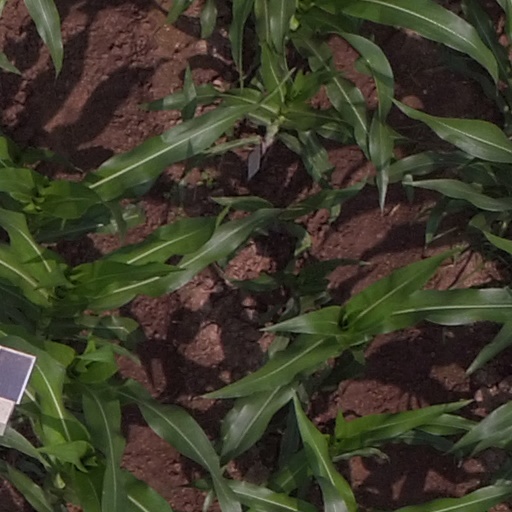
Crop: maize; corn